Research history of Mammut

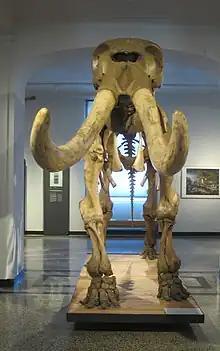
"Mammut" skeleton previously displayed by Charles Peale at his museum, now on display at Hessisches Landesmuseum Darmstadt

In 1739, a French military expedition under the command of Charles III Le Moyne (known also as "Longueil") explored the locality of "Big Bone Lick" in what is now Kentucky, an area previously known by Native Americans. Le Moyne gathered an assortment of fossil bones and teeth from the locality. The discovery of the locality by Le Moyne's military was part of a military campaign against the Chickasaw nation as part of the Chickasaw Wars in the 18th century. Upon his return to France in 1740, Le Moyne deposited a large femur, a tusk, and three molars in a collection of the Cabinet du Roi in the French botanical garden Jardin des plantes. The erroneous date of 1729 instead of 1739 as the year that Le Moyne uncovered fossils was the result of a rewritten note for a map of eastern North America that listed the wrong year. A different account by French officer Jean Bernard Bossu recorded that in 1735, his Canadian military party recovered several skeletons of "elephants" from the site, leading him to believe that the proboscideans may have wandered off from Asia to North America.